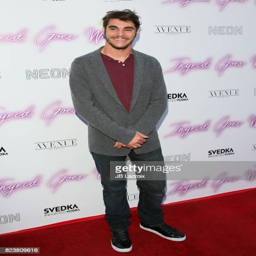
german borough attends the premiere on july